Helen and Frank Schreider

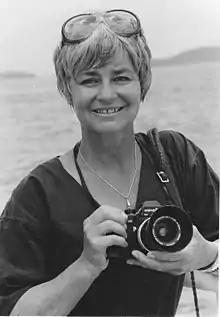

Helen Jane Schreider ( Armstrong; May 3, 1926 – February 6, 2025) and Frank Schreider (January 8, 1924 – January 21, 1994) were American explorers in the mid-20th century, known for traveling by amphibious jeep. "National Geographic" hired them after their first independent journey from Alaska to Tierra del Fuego (1954–56). They were the first people to travel the length of the Americas solely by means of their own power. They completed six additional expeditions through "National Geographic", working freelance at first and later as foreign editorial staff, for fifteen years, from 1956 to 1970. They worked as a team and lived for periods of time in about 50 countries on five continents. Helen and Frank Schreider were known for their ability to write, photograph and film within the cultures they visited. They wrote three books, six major articles for "National Geographic", and contributed to nine other books. They also made three separate nationwide speaking tours with their films.